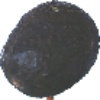
Label: Avocado ripe 1